SuperCollider

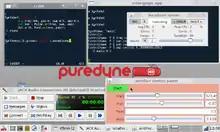
Screenshot of SuperCollider Vim on puredyne linux.

SuperCollider runs on macOS, Linux, Windows, and FreeBSD. For each of these operating systems there are multiple language-editing environments and clients that can be used with SuperCollider (see below).